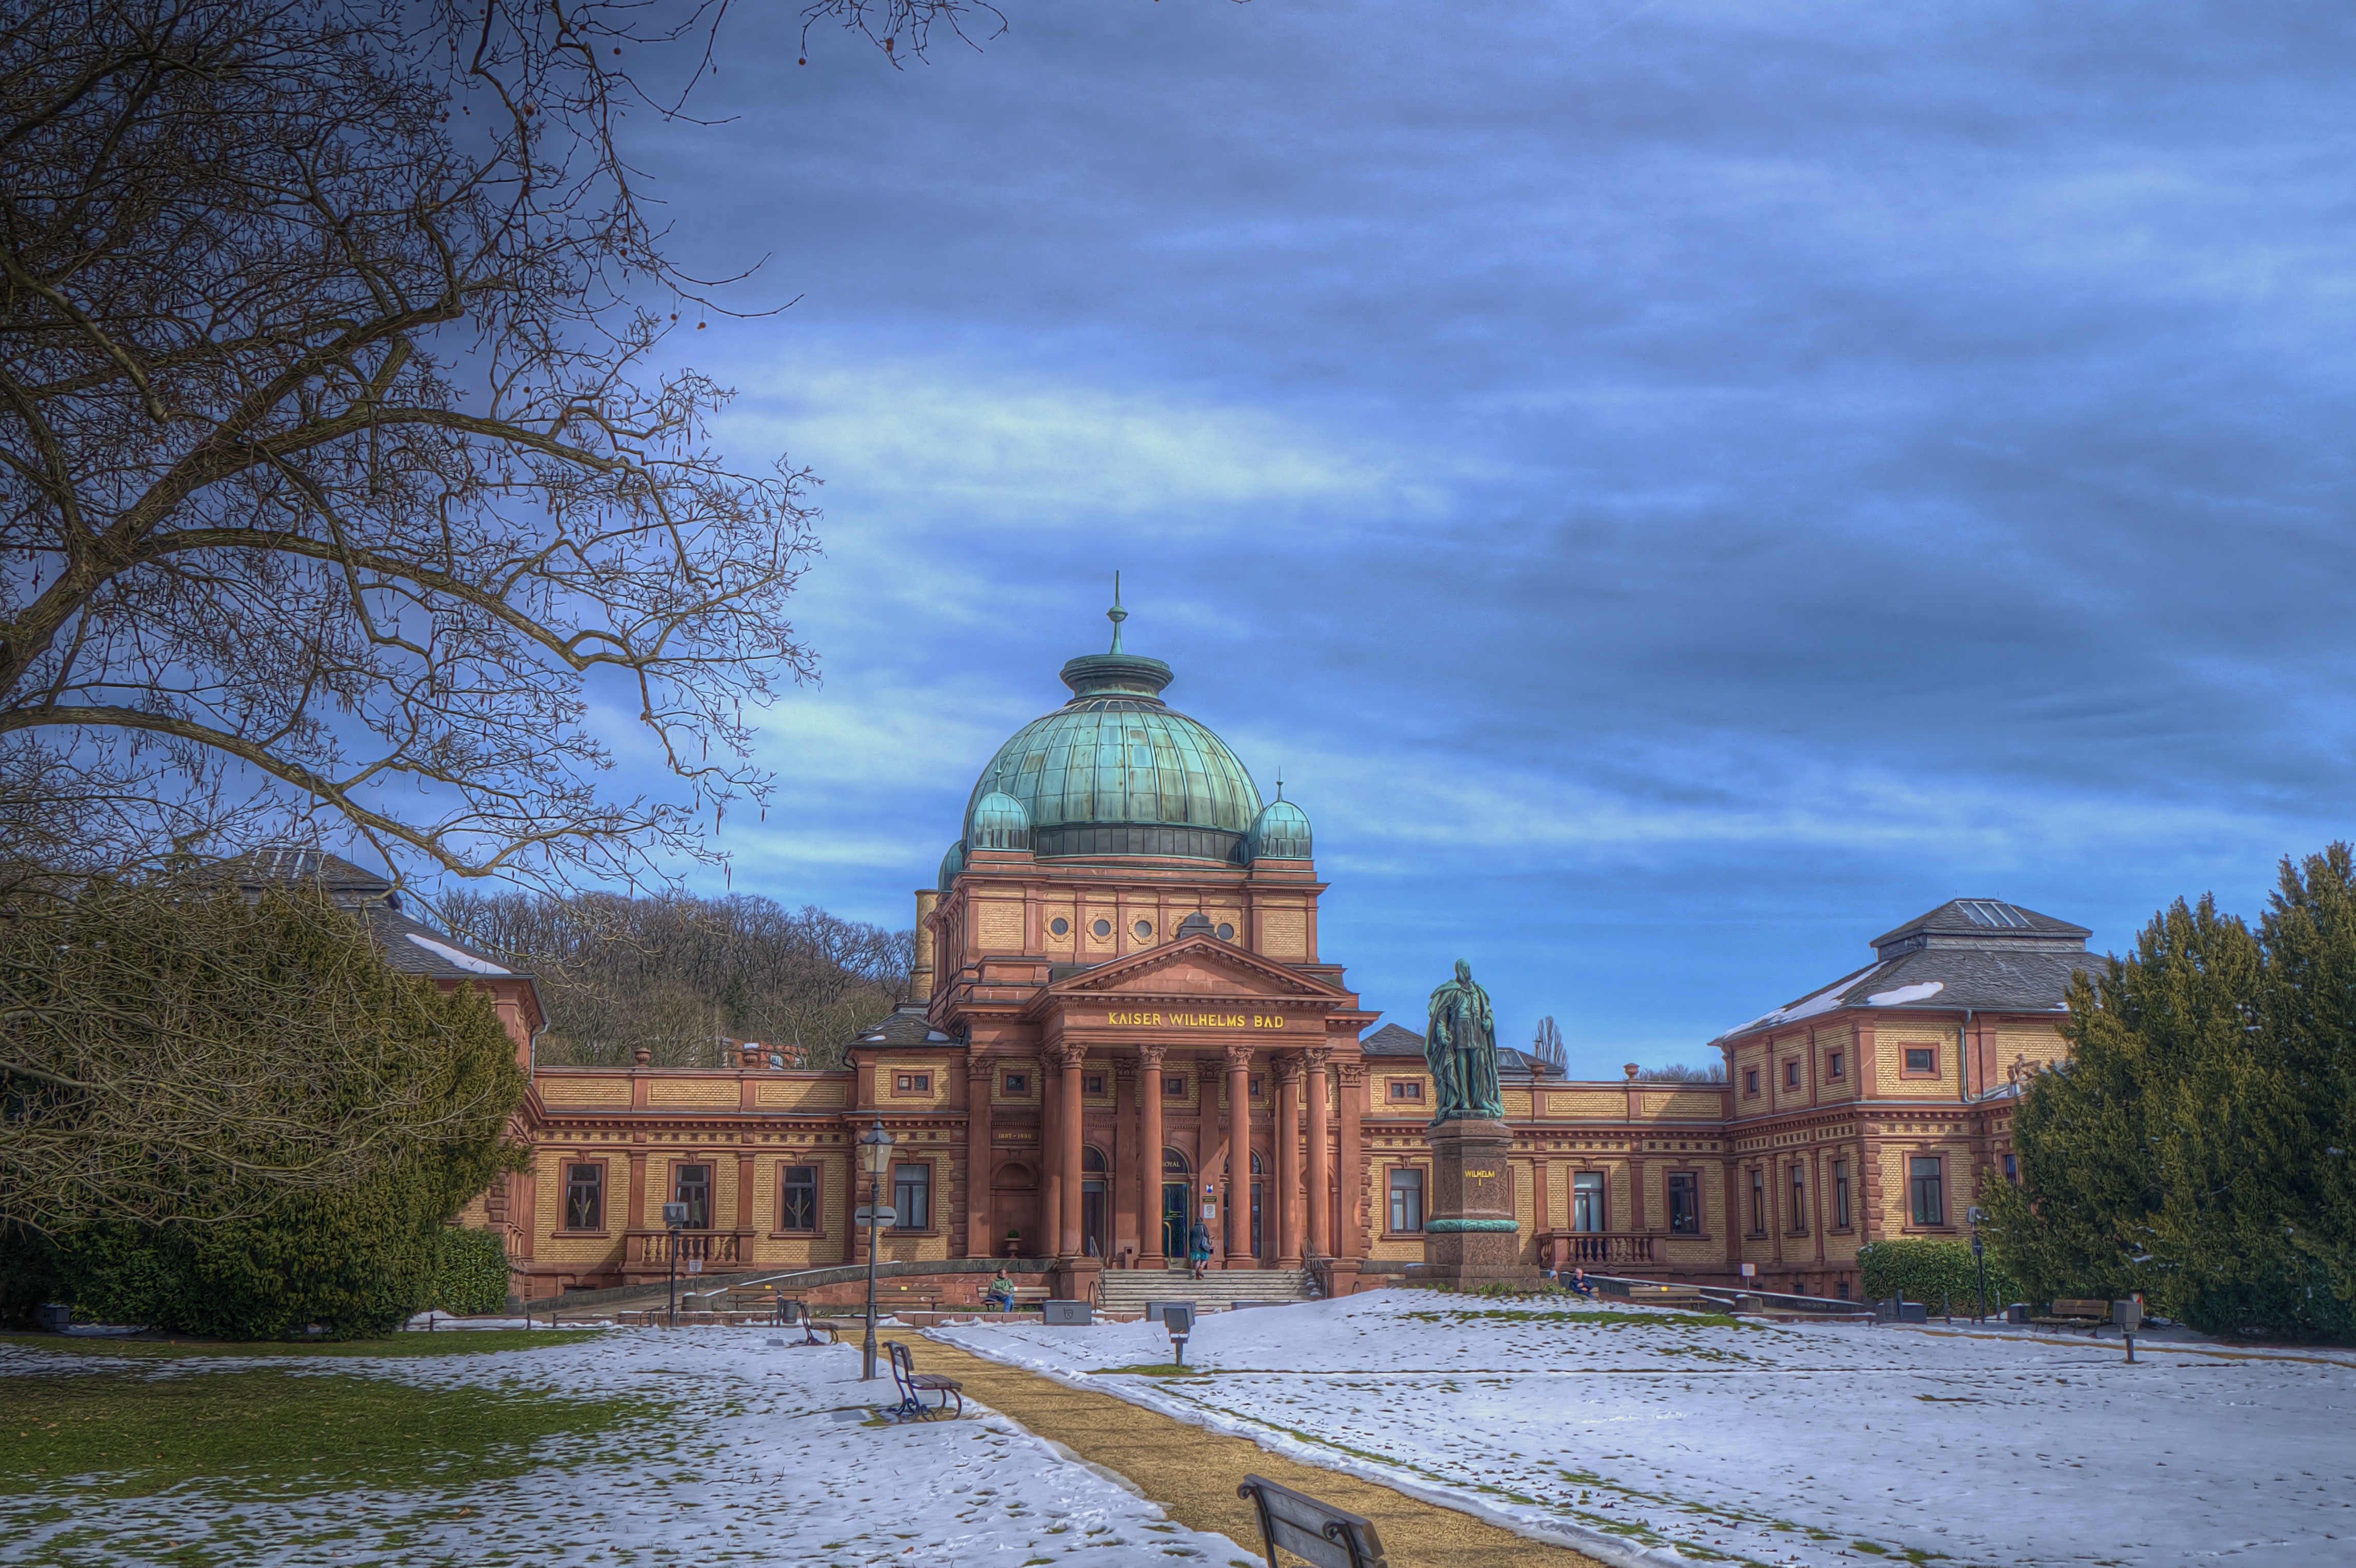
landscape, tree, water, cloud, architecture, sky, morning, building, chateau, palace, evening, reflection, landmark, facade, tourist attraction, basilica, dome, estate, bad, historically, homburg, stately home, historic site, national trust for places of historic interest or natural beauty